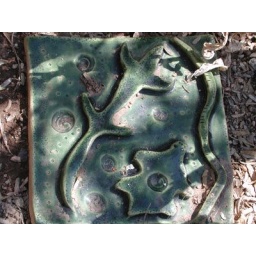
I made this relief tile in 2001, cone 6 (medium fire) with forest green glaze. Homemade shell stamps.